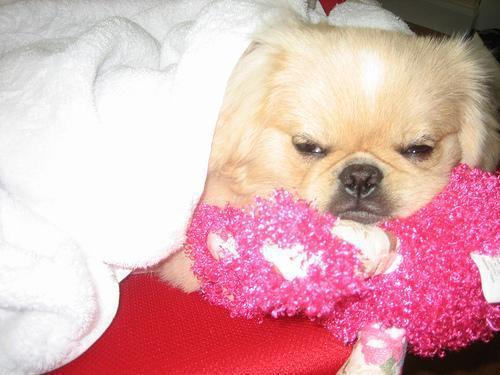
Pekinese